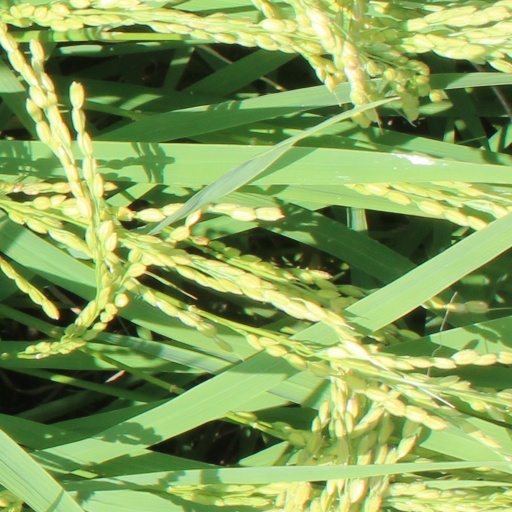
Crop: rice